University of Cape Town

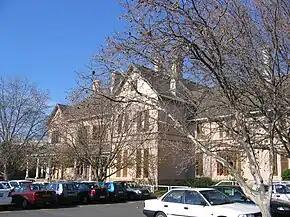
The South African College of Music building, established in 1910.

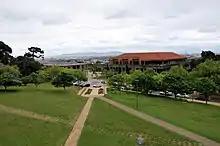
The Kramer Building, home of the smallest faculty, the Law Faculty. The Student Administration building stands to the north (left, in this photo) of the Kramer building, and to the north east stands the School of Economics building, both of which were built in 2011.

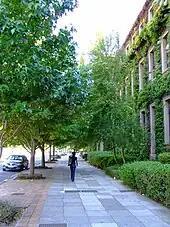
North end of University Avenue looking south, on Upper Campus

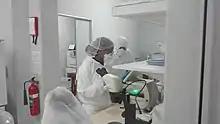
Tuberculosis researchers working in a Bio-safety Level 3 Lab at the University of Cape Town. The Institute of Infectious Disease is noted for its work on this disease.

The university's endowment (the financial capital and investment funds on which it can draw to carry out its work) is deposited with the UCT Foundation (a legally independent nonprofit organisation) and it is managed by the Investment Office. Through the Distinguishing UCT fundraising campaign, the university is trying to raise its endowment.